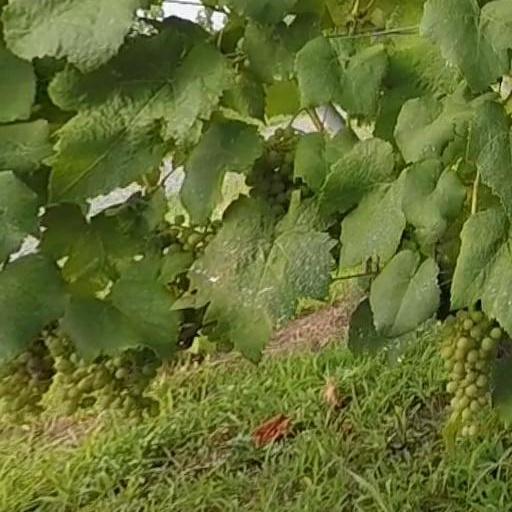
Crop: grape